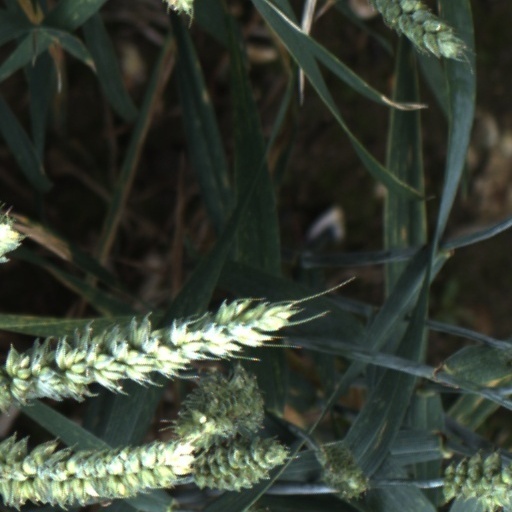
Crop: wheat